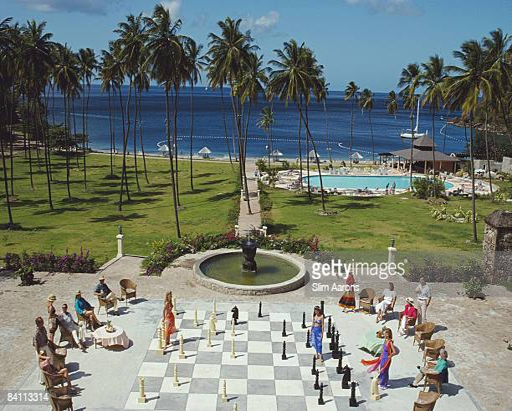
a giant game of chess